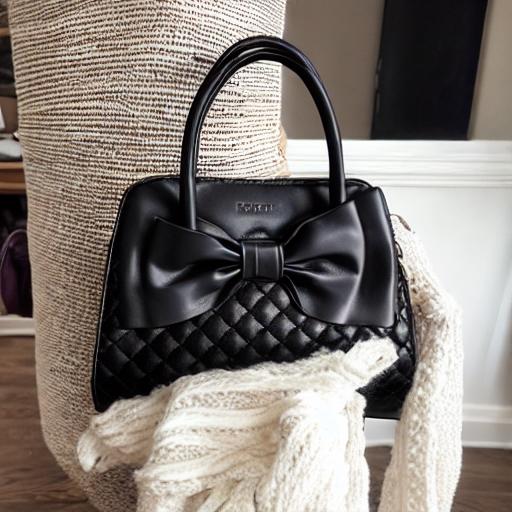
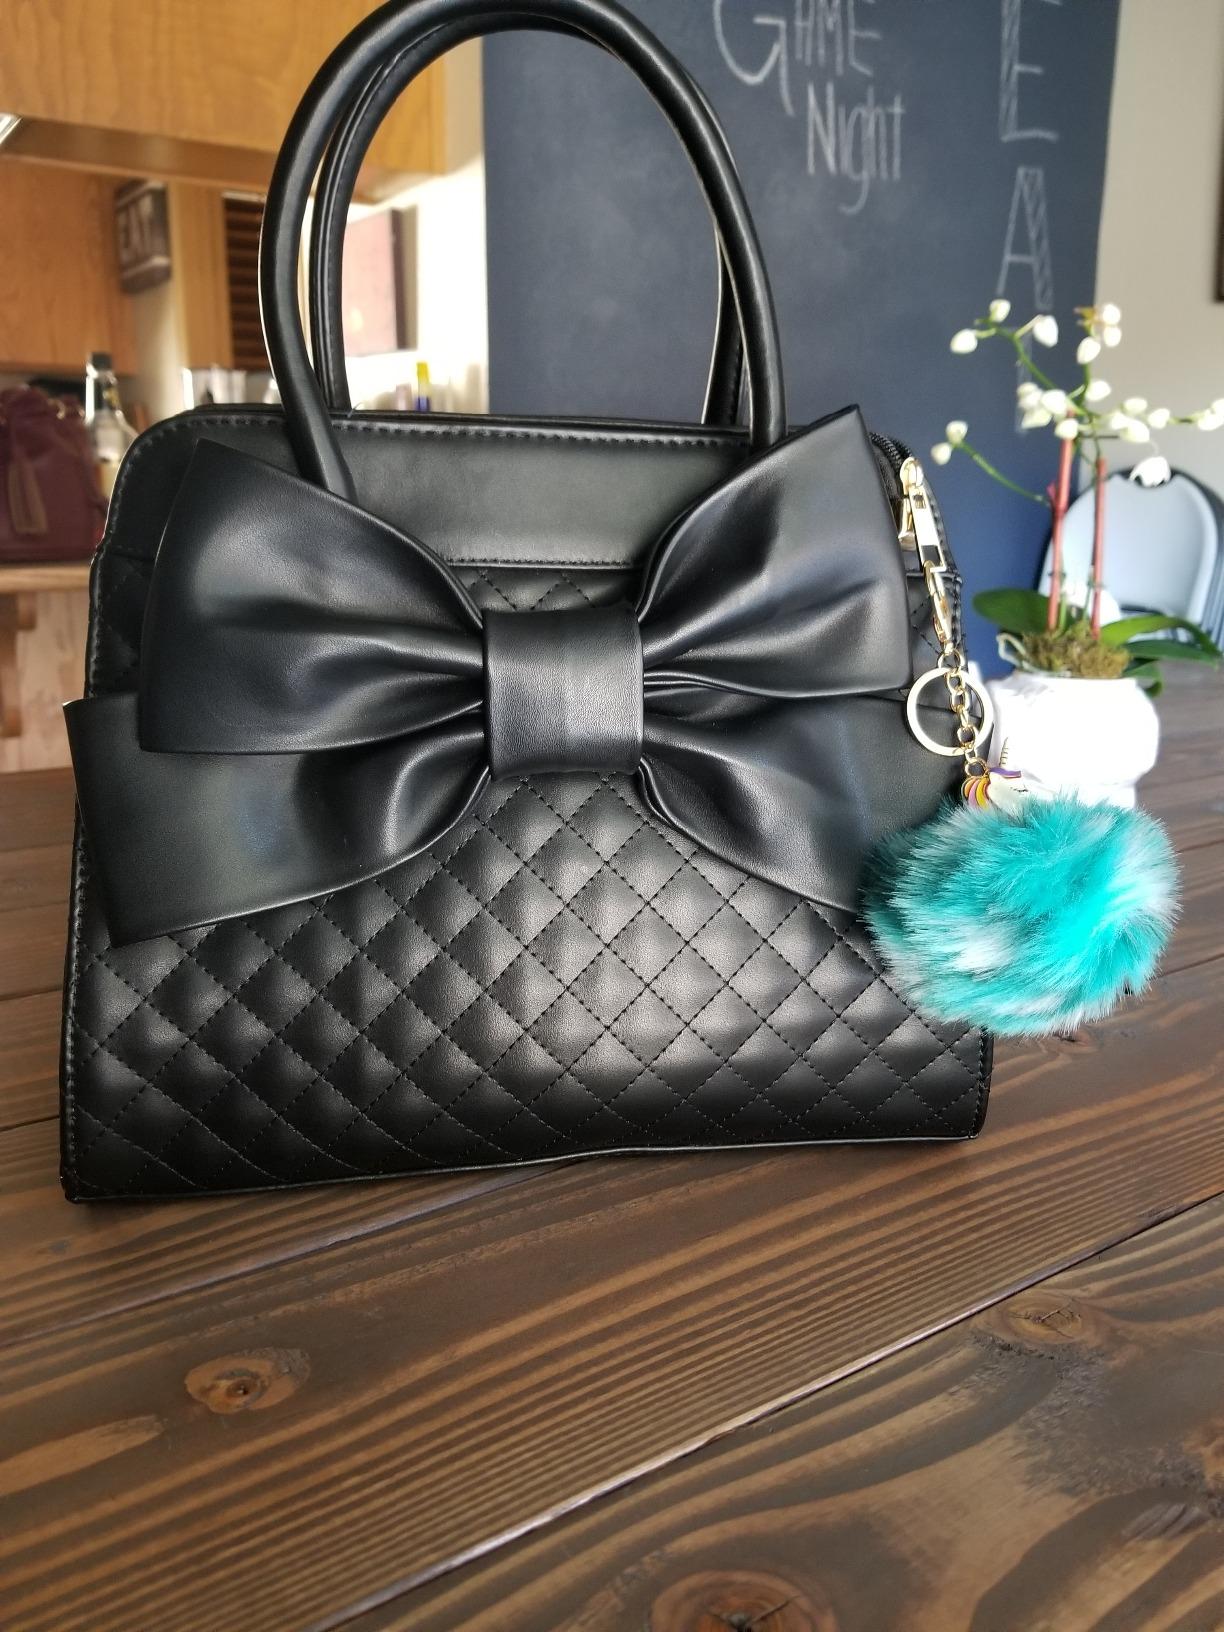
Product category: accessories_handbag
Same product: no